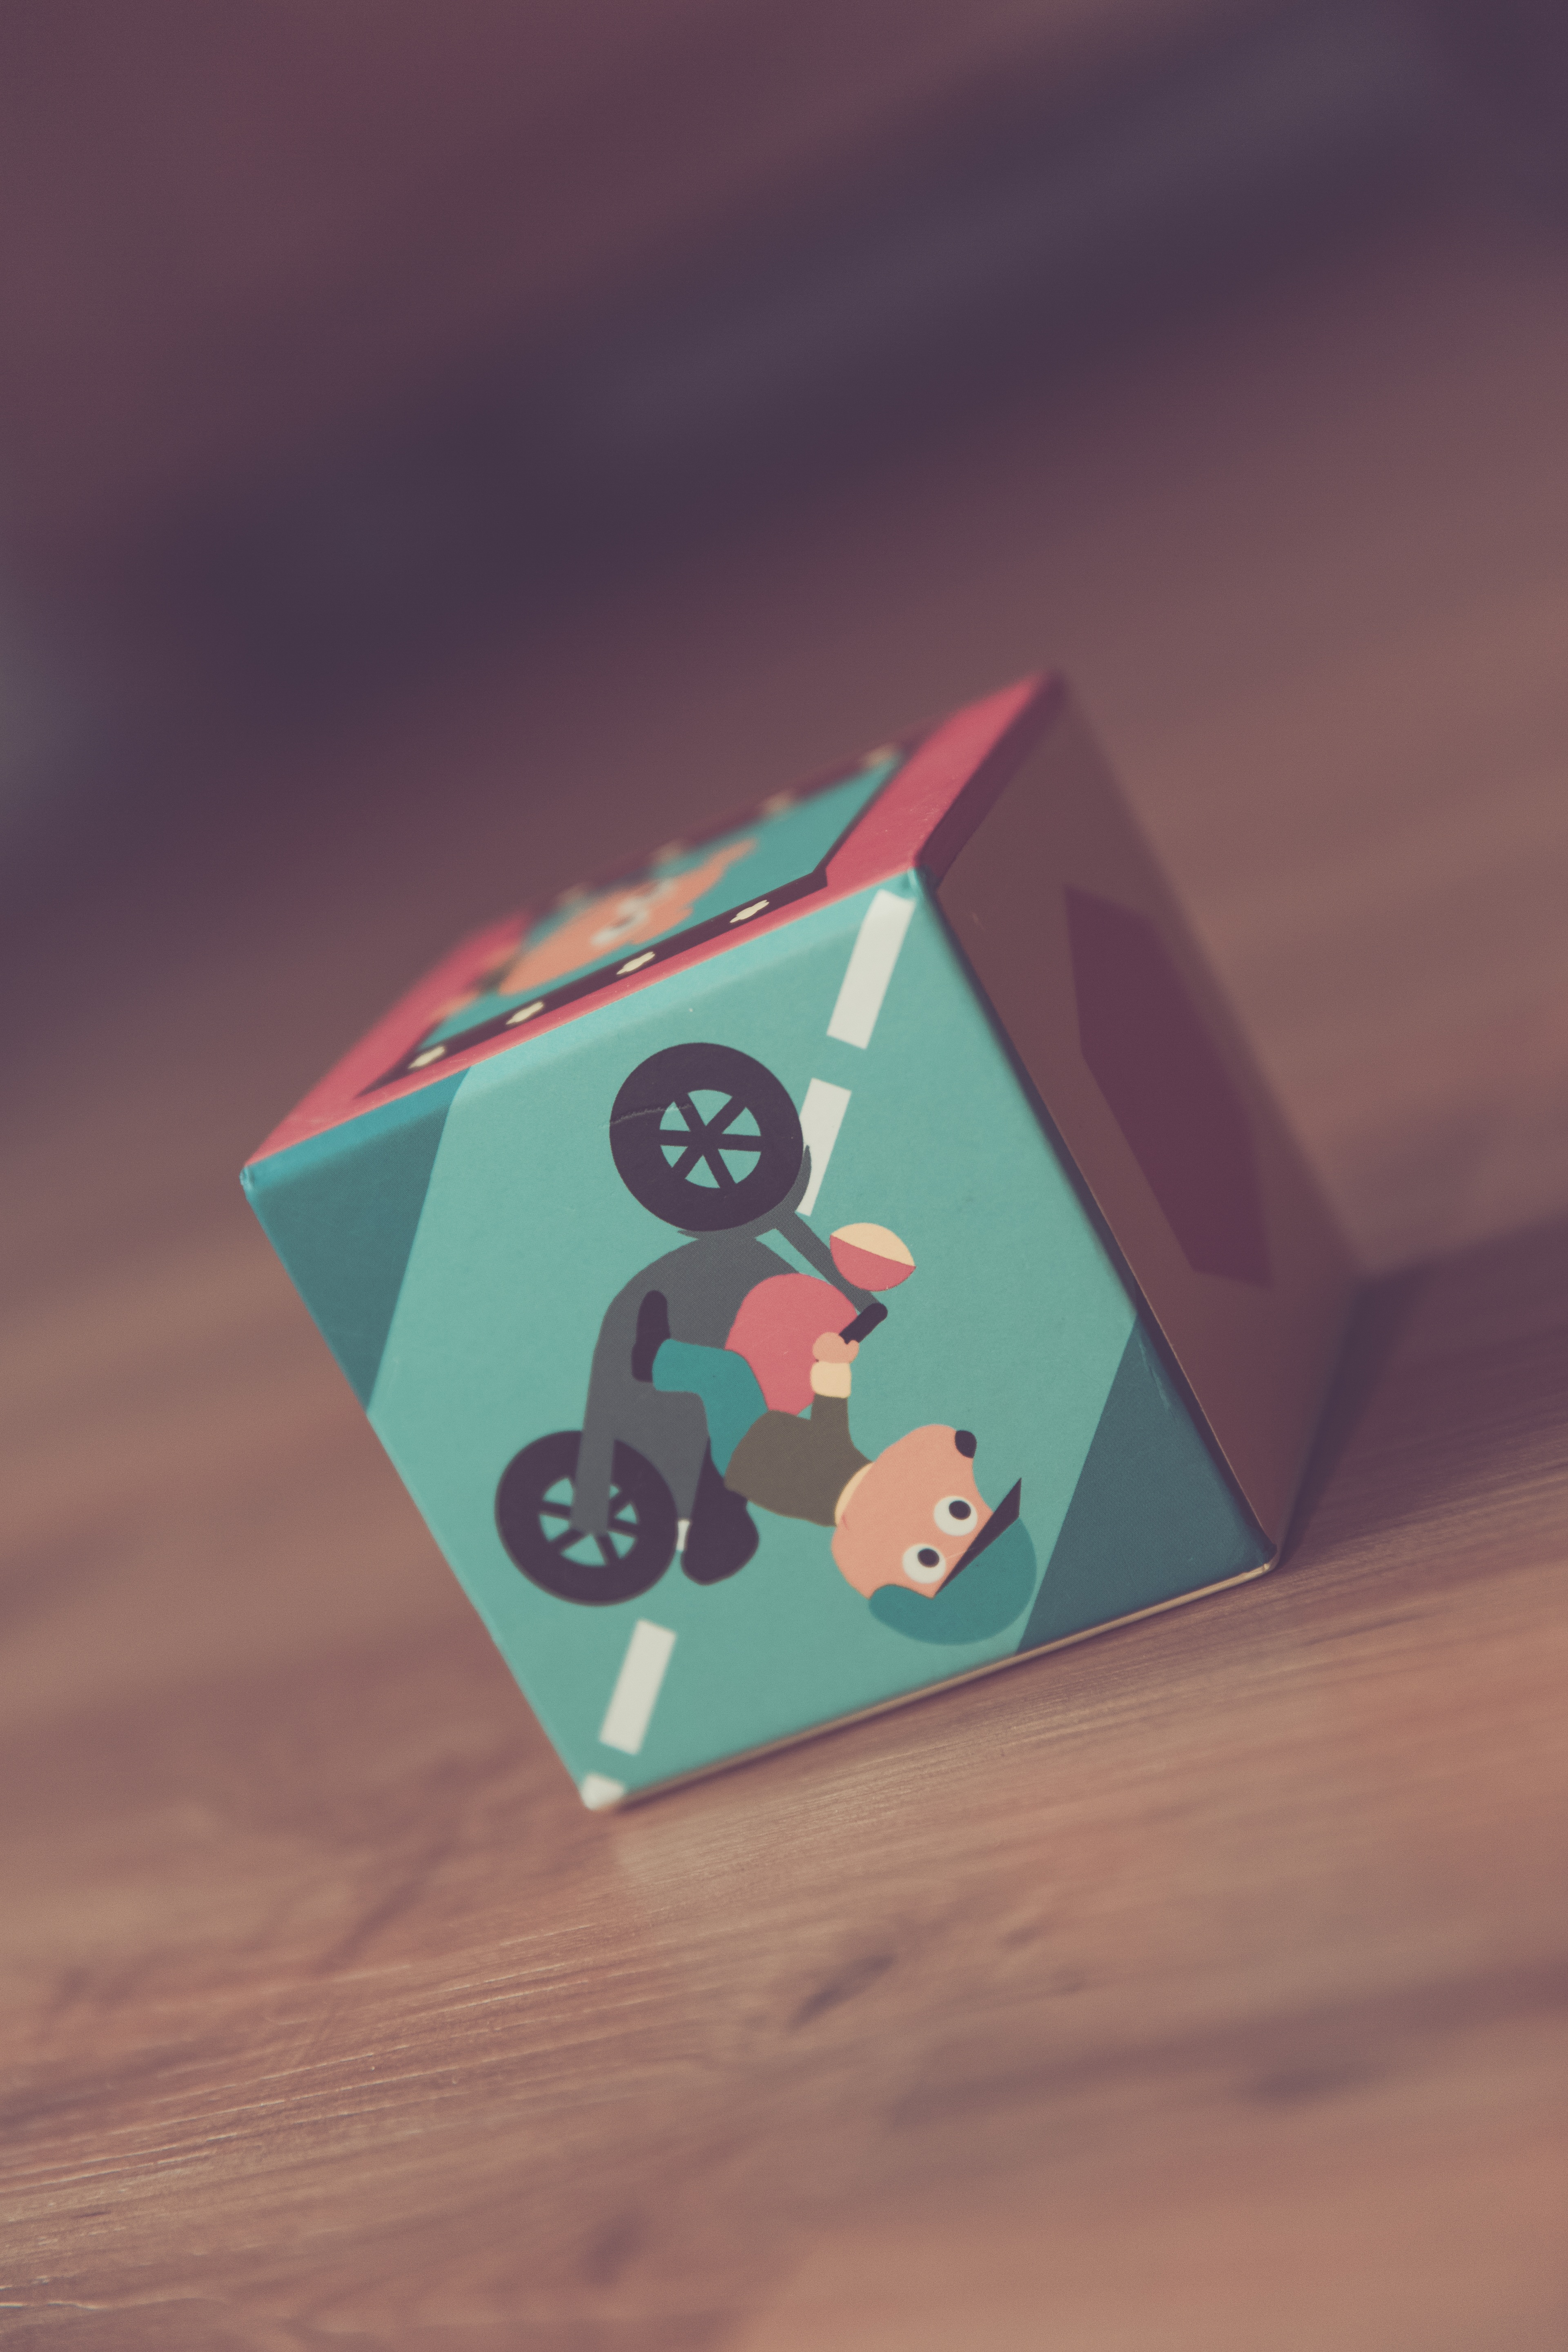
color, square, blue, stack, toy, block, art, drawing, illustration, toys, cardboard, organ, comic, shape